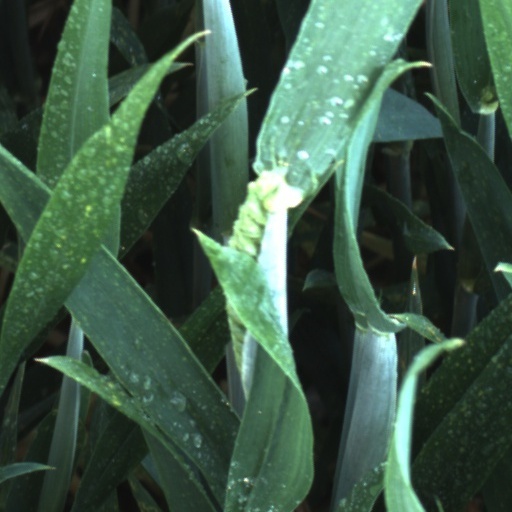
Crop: wheat